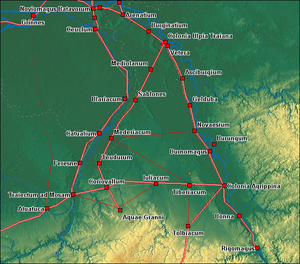
Cette liste des ports antiques a pour objectif de recenser l'ensemble des ports de l'Antiquité présentant de notables vestiges, en renvoyant autant que possible aux articles détaillés existant sur Wikipedia. Ils sont classés par pays du pourtour méditerranéen et par origine culturelle. Certains de ces ports sont encore en activité ; d'autres sont envasés ou ensablés, parfois loin à l'intérieur des terres ou, au contraire, submergés.